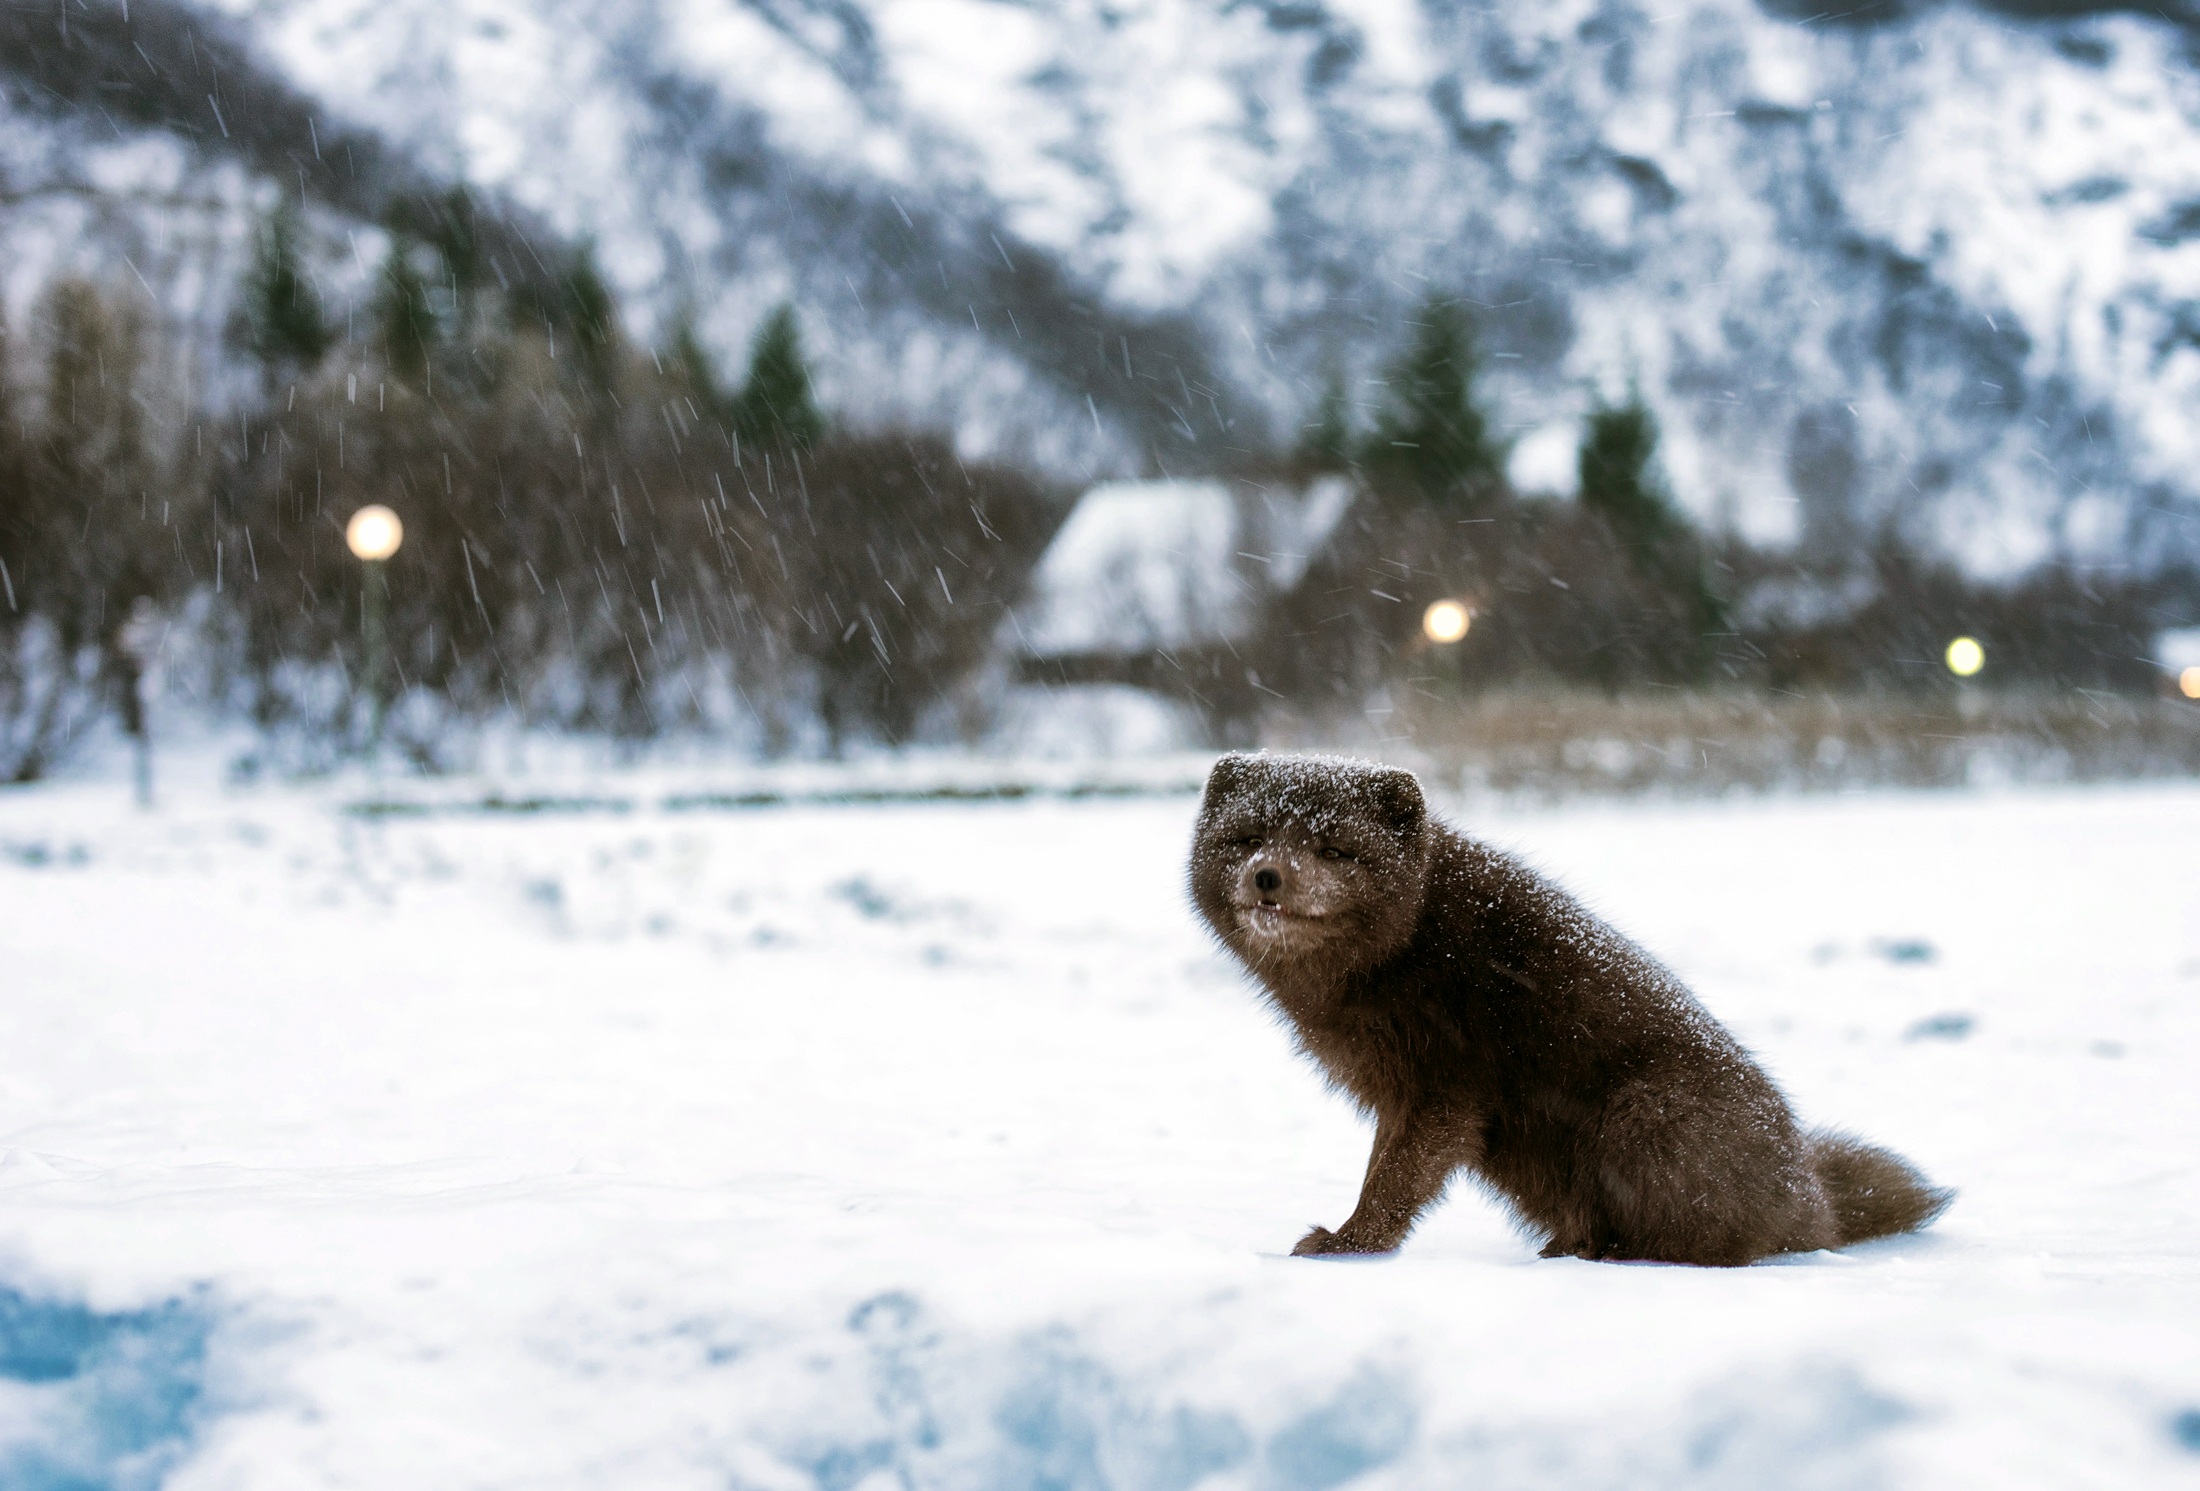
landscape, tree, nature, forest, snow, winter, animal, cute, country, wildlife, rural, weather, iceland, fauna, snowing, arctic fox, outdoors, woods, hdr, snout, mountains, freezing